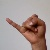
The image shows a hand gesture representing the letter 'J' in Indian Sign Language.